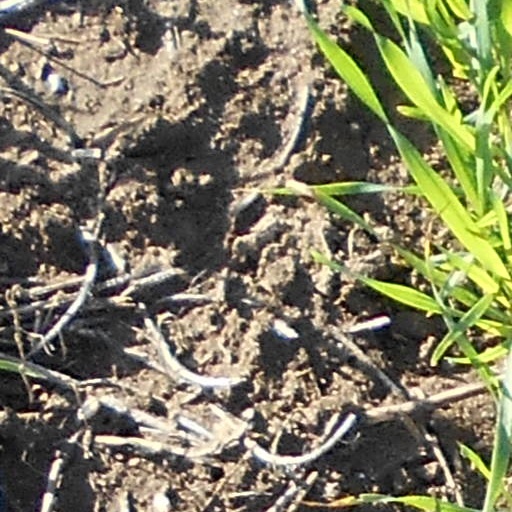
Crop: wheat